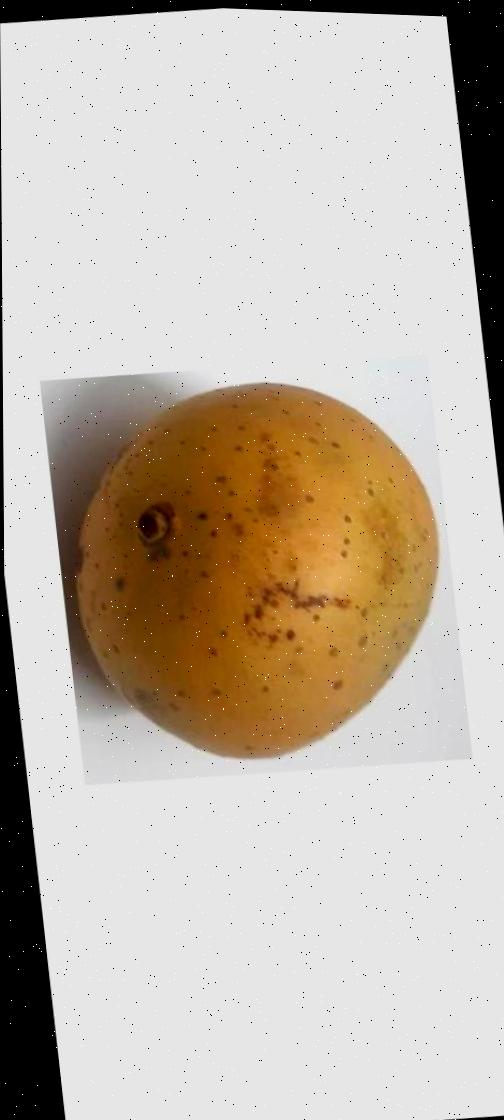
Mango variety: Gourmoti